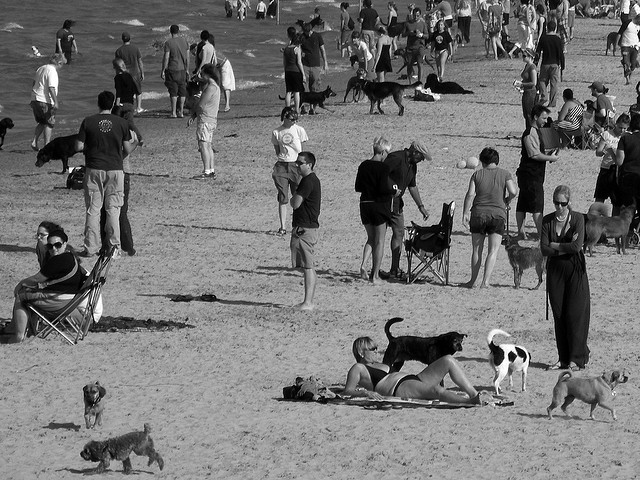
user: Given an image and a question. Answer the question in a short answer. Question: What kind of animals roaming around in the picture? Short Answer:
assistant: dog